Nezumi no Sumō

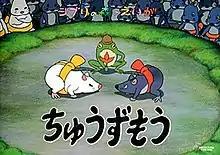
Title screen for the short film, "Chūzumō" (2010)

Hayao Miyazaki wrote a 13-minute fantasy animated short film, "Chūzumō", in 2010. It was produced by Studio Ghibli for the Ghibli Museum in Mitaka. The film was directed by Akihiko Yamashita.